Sky position (RA, Dec in degrees): 188.781, 26.909
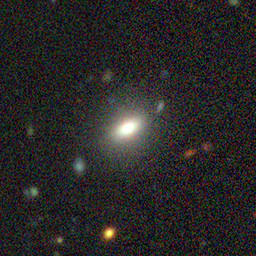
Galaxy morphology: In-between Round Smooth Galaxies